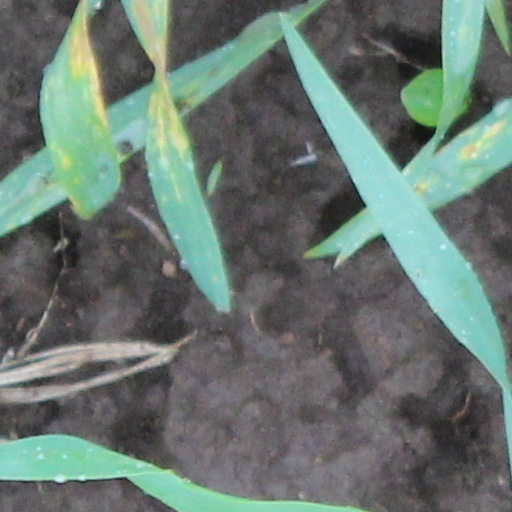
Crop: wheat